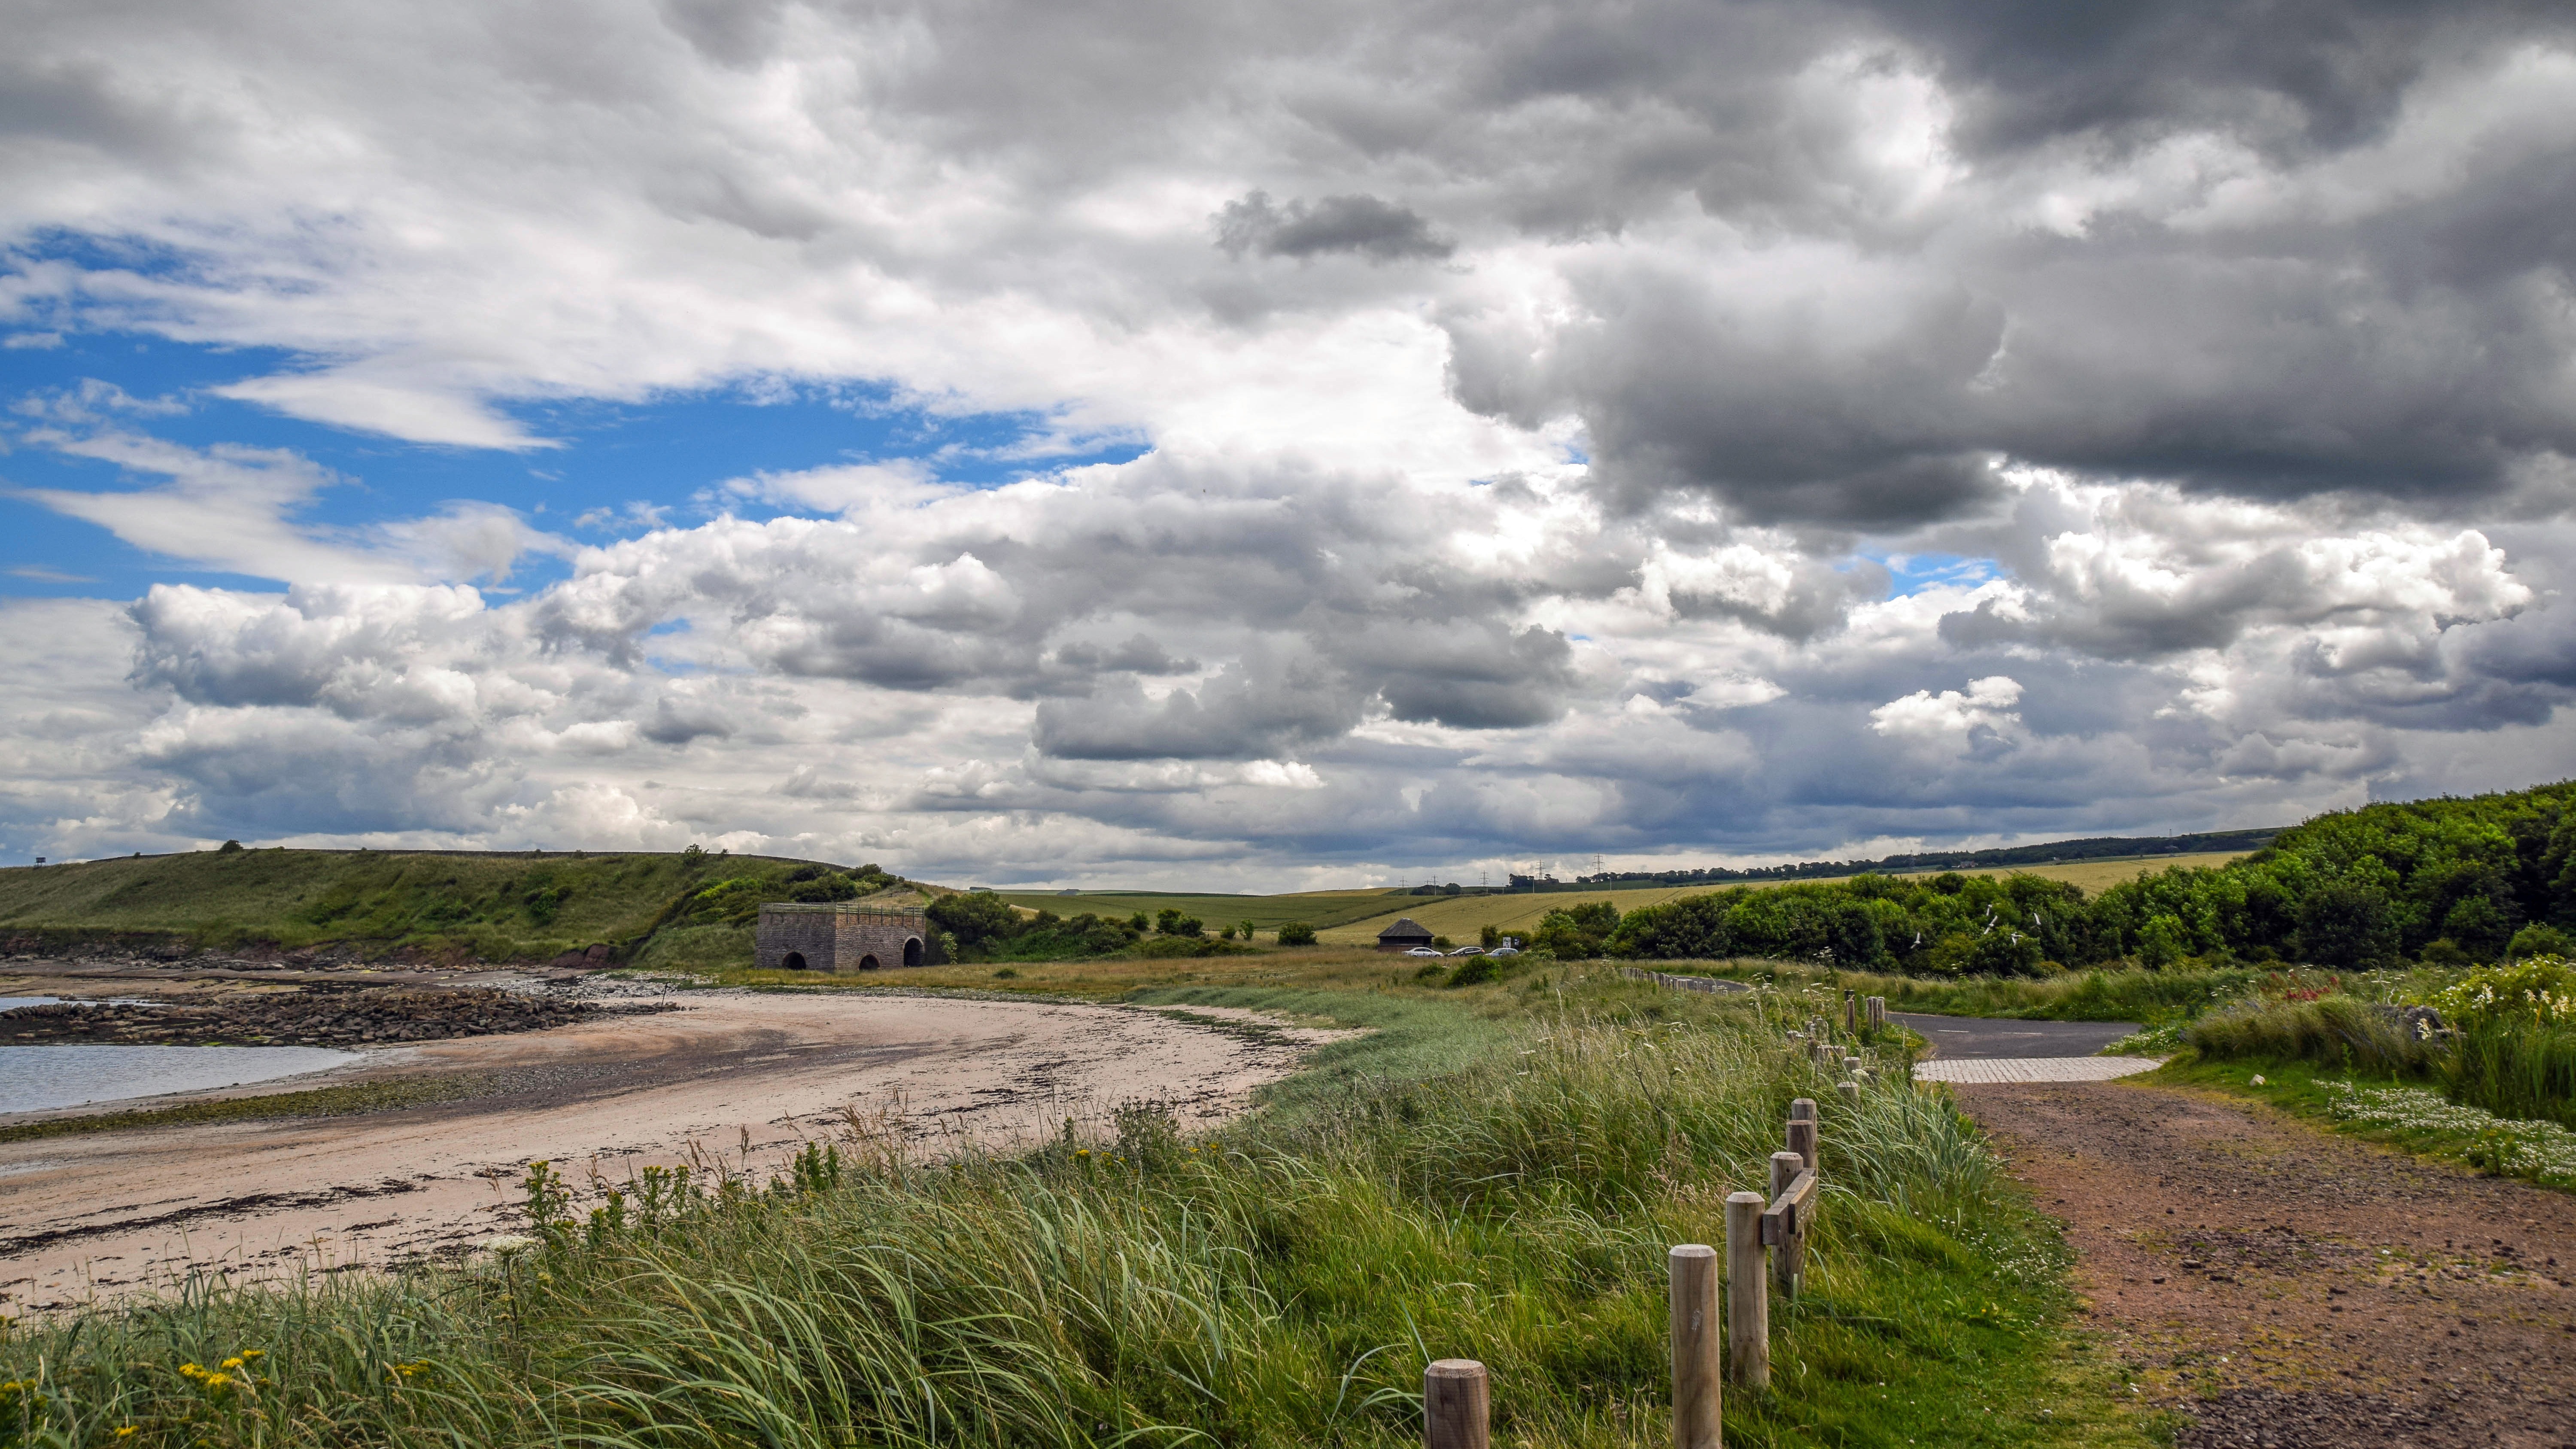
beach, landscape, sea, coast, grass, horizon, marsh, mountain, cloud, sky, road, field, meadow, prairie, hill, mystical, reservoir, agriculture, lonely, plain, england, clouds, grassland, wetland, plateau, scotland, habitat, loch, away, ecosystem, rural area, east coast, meteorological phenomenon, natural environment